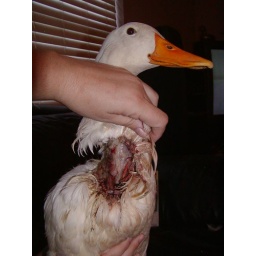
Pekin duck attacked by dog